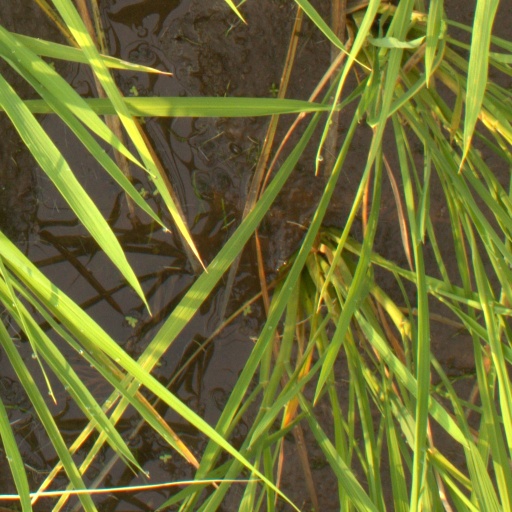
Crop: rice